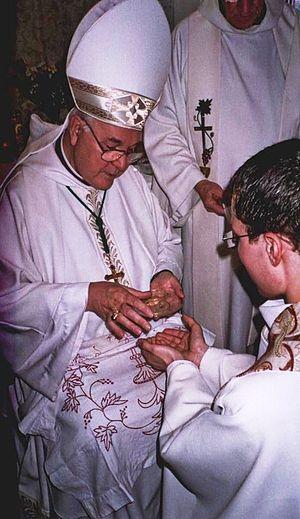
Ordination sacerdotale d'un prêtre (chrismation des mains)
L'ordination est, chez les catholiques et les orthodoxes, et dans une certaine mesure chez les anglicans et certains luthériens, l'acte liturgique qui confère le sacrement du sacerdoce chrétien, appelé sacrement de l'ordre. Celui qui confère ce sacrement — un évêque — est l'« ordinateur » ou le « consécrateur », celui qui le reçoit est l'« ordinand ».
Dans l'Église catholique et l'Église orthodoxe, les hommes choisis pour exercer le ministère ordonné en tant que presbytres sont consacrés par le rite de l'ordination sacerdotale. Ce rite est absolument nécessaire pour qu'ils puissent accomplir valablement tous les actes propres au prêtre, à savoir les sacrements et autres tâches pastorales.